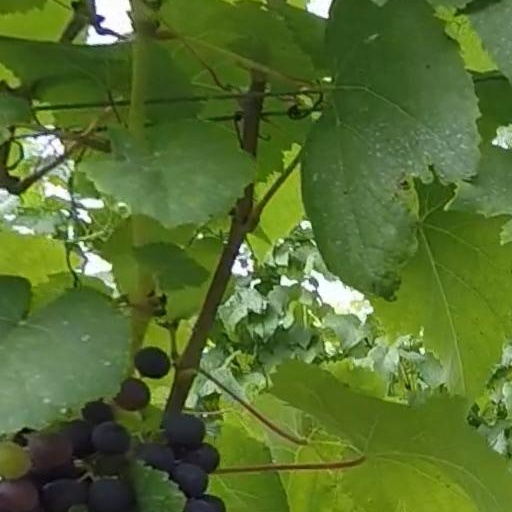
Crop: grape